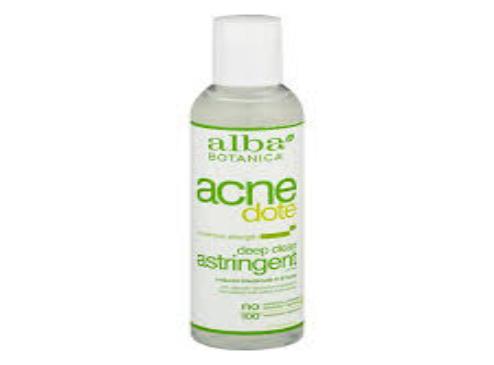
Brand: Alba Botanica
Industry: Necessities